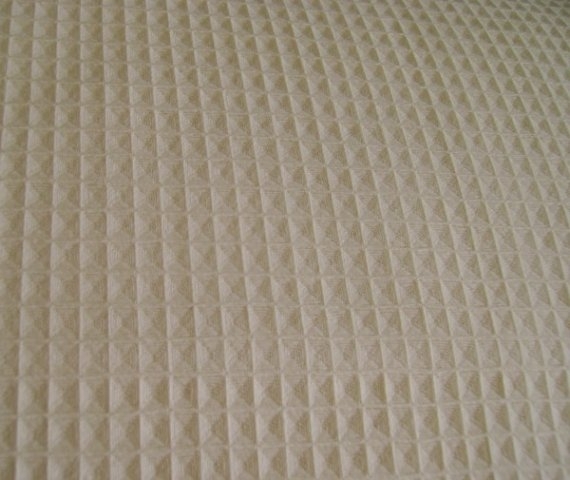
Texture: waffled